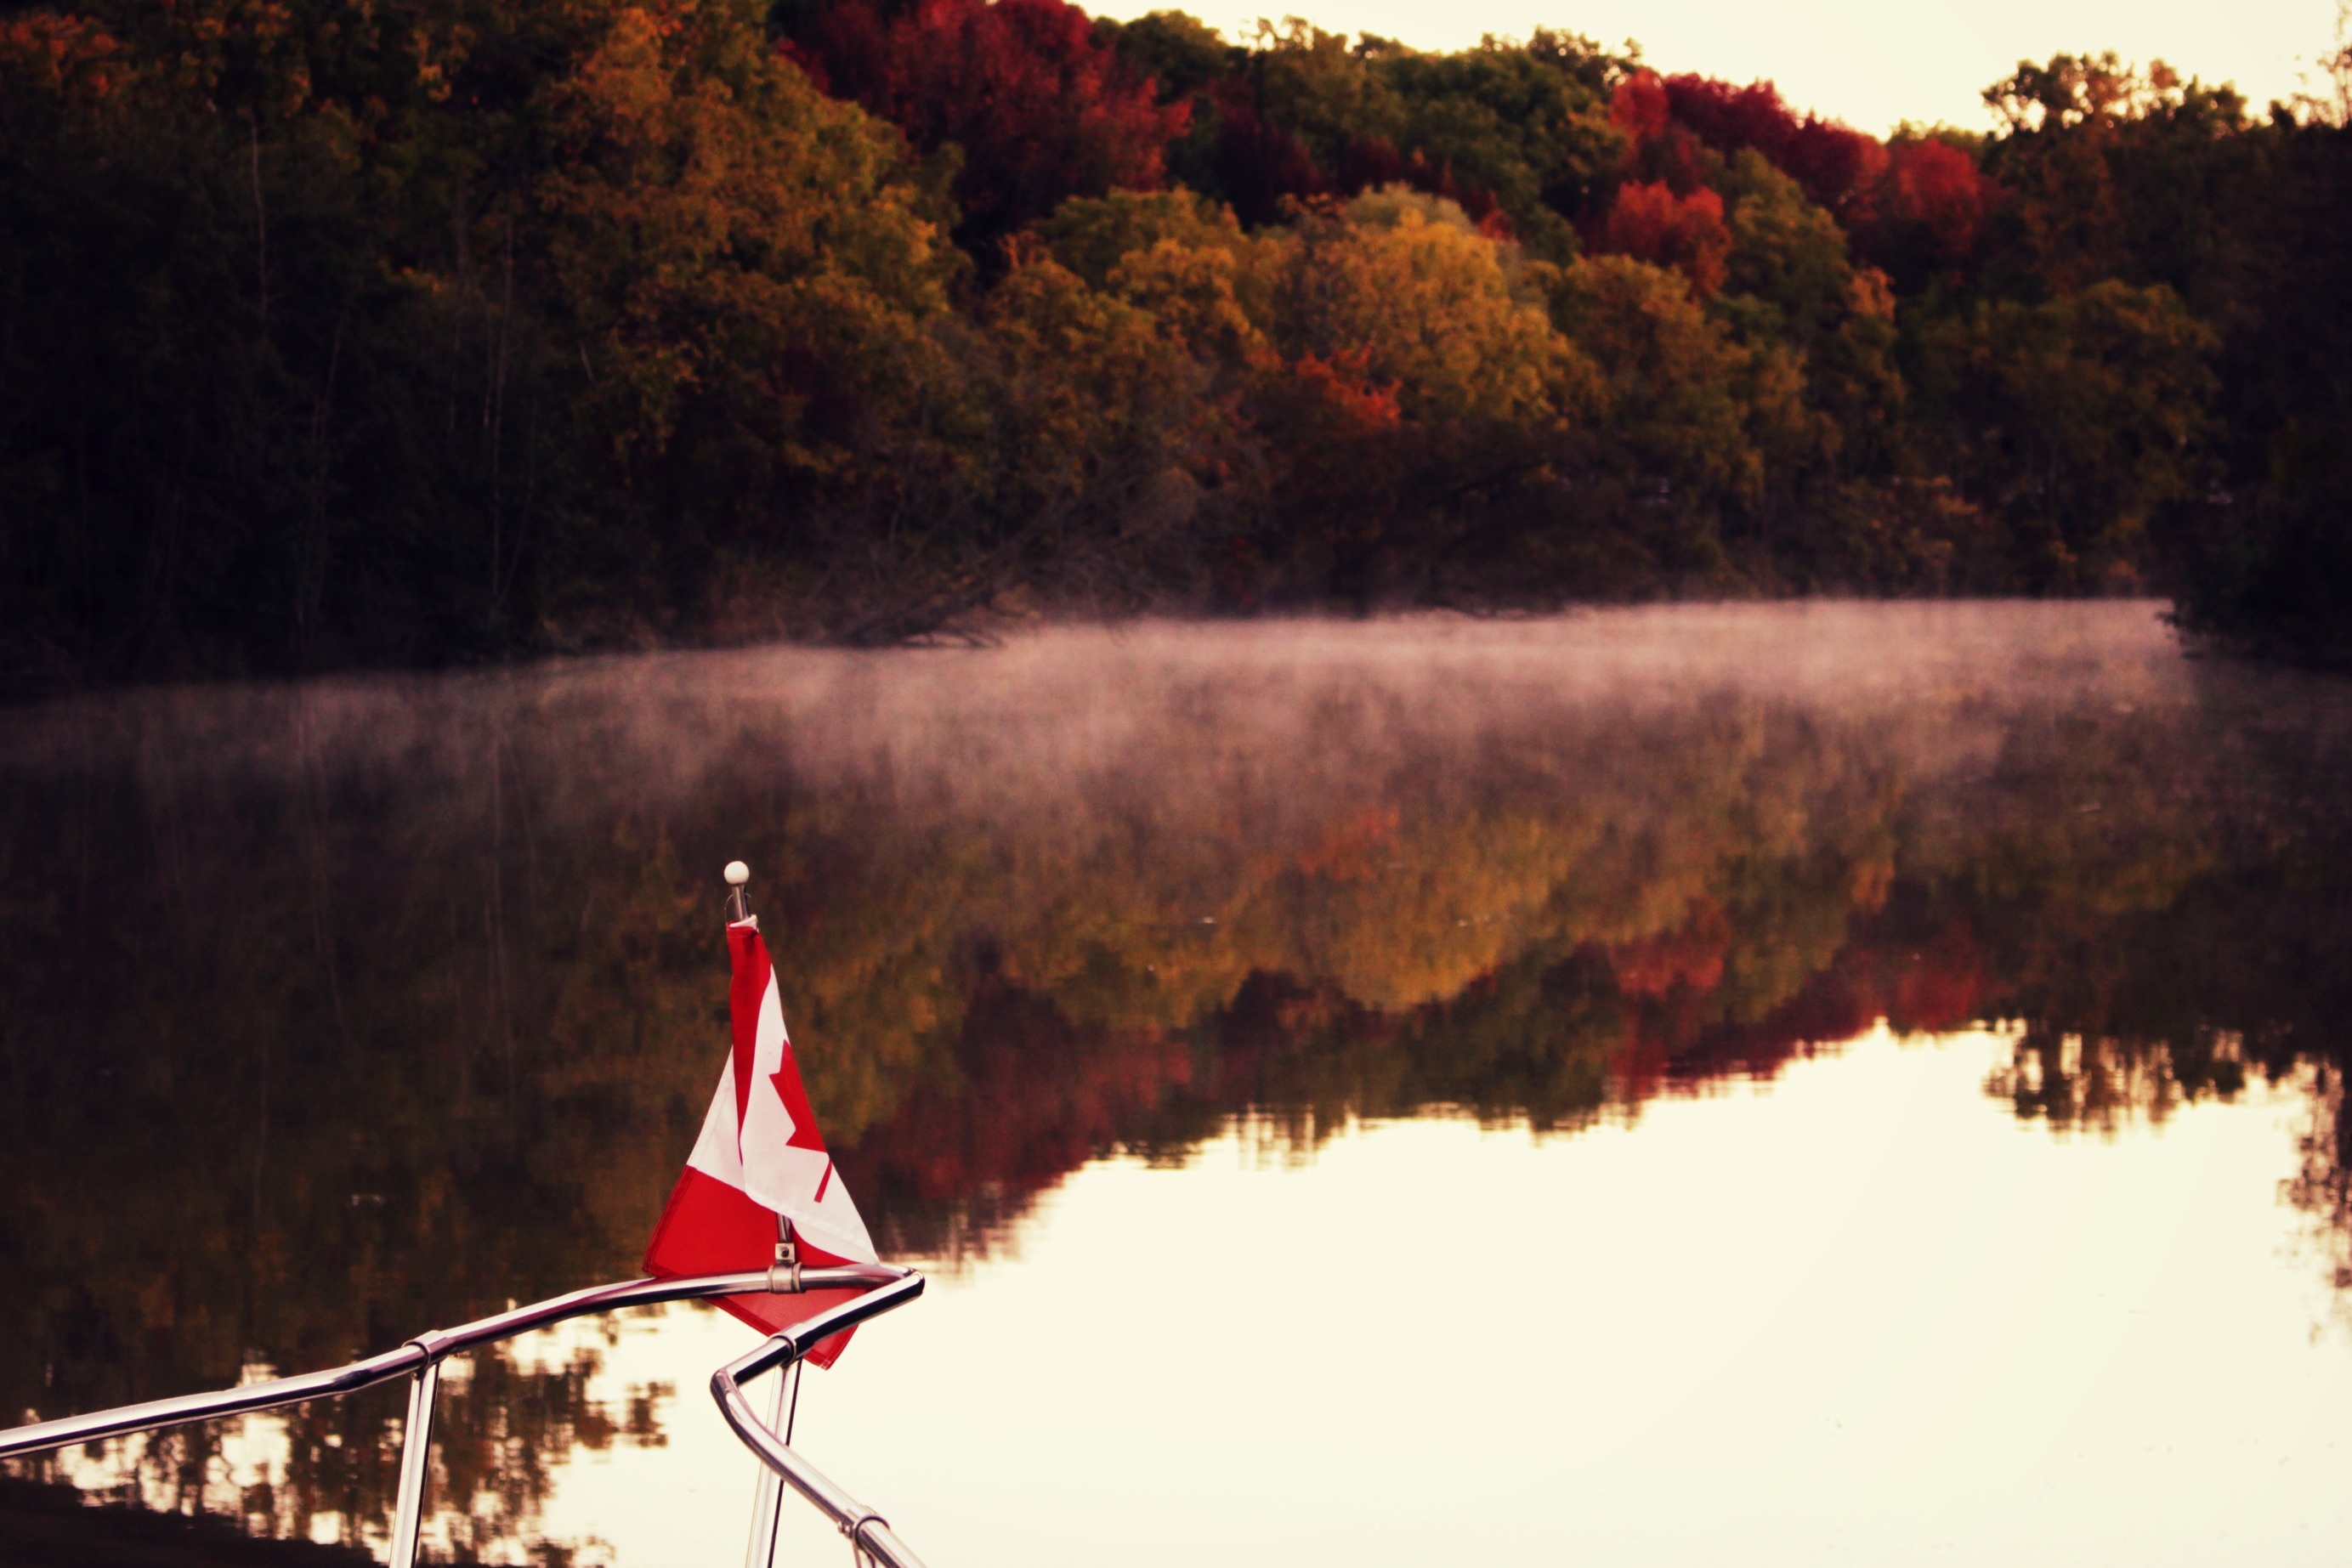
tree, nature, winter, sunset, morning, leaf, lake, river, dusk, evening, reflection, red, autumn, season, atmospheric phenomenon